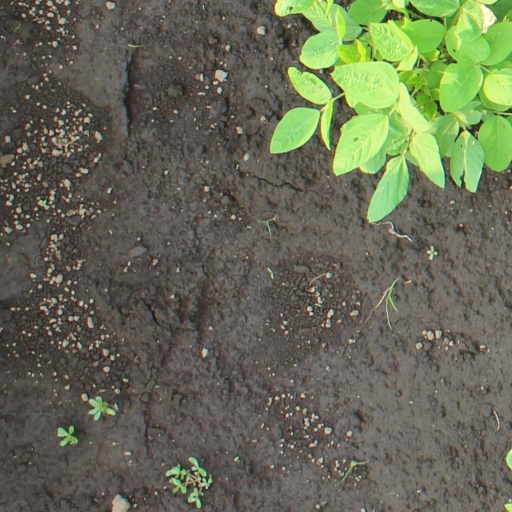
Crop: soybean